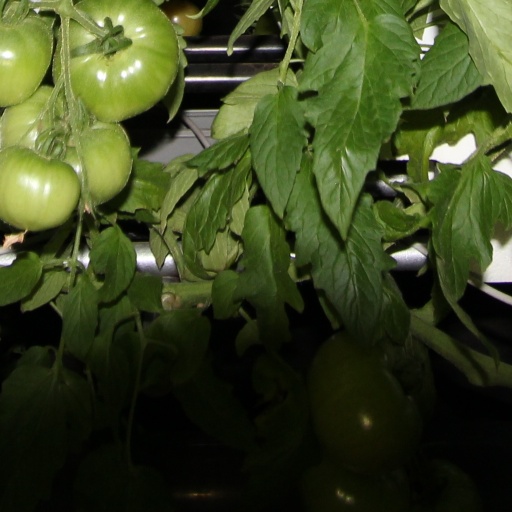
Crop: tomato